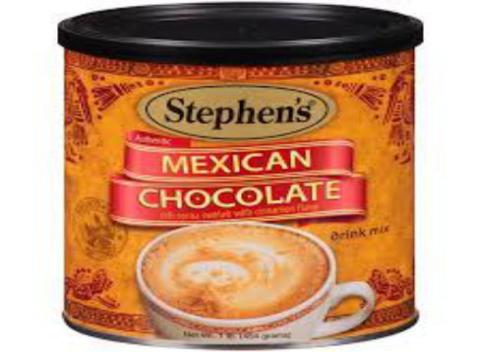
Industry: Food